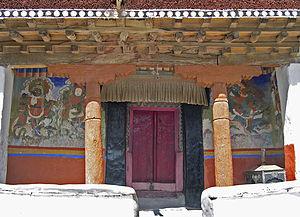
Le monastère Rizong Gompa est situé au sommet d'une vallée rocheuse côté du côté nord de l'Indus, à l'ouest de Alchi sur la route qui mème au monastère de Lamayuru. Une distance de 73 km le sépare de Leh, la capitale du Ladakh, du district du même nom, dans l'État du Jammu-et-Cachemire en Inde à une altitude de 3 510 m.